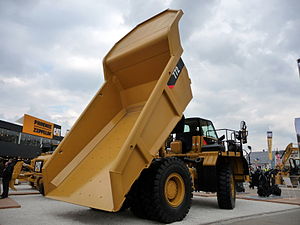
Dumper
Dumperen med dens karakteristiske lad kan nemt losse en bunke materialer
En dumper er et køretøj med lad egnet til at transportere bulkgods. Navnet er et engelsk låneord, som refererer til at køretøjet efterlader en bunke, som den tipper af.